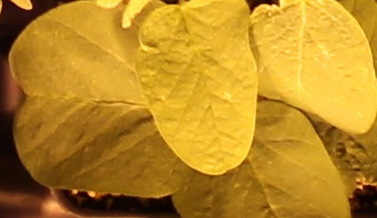
Label: Soybean